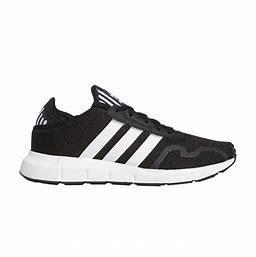
Brand: Adidas
Model: Swift Run X